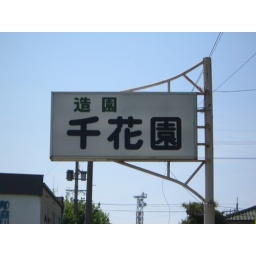
kanji signs hana flower drive by